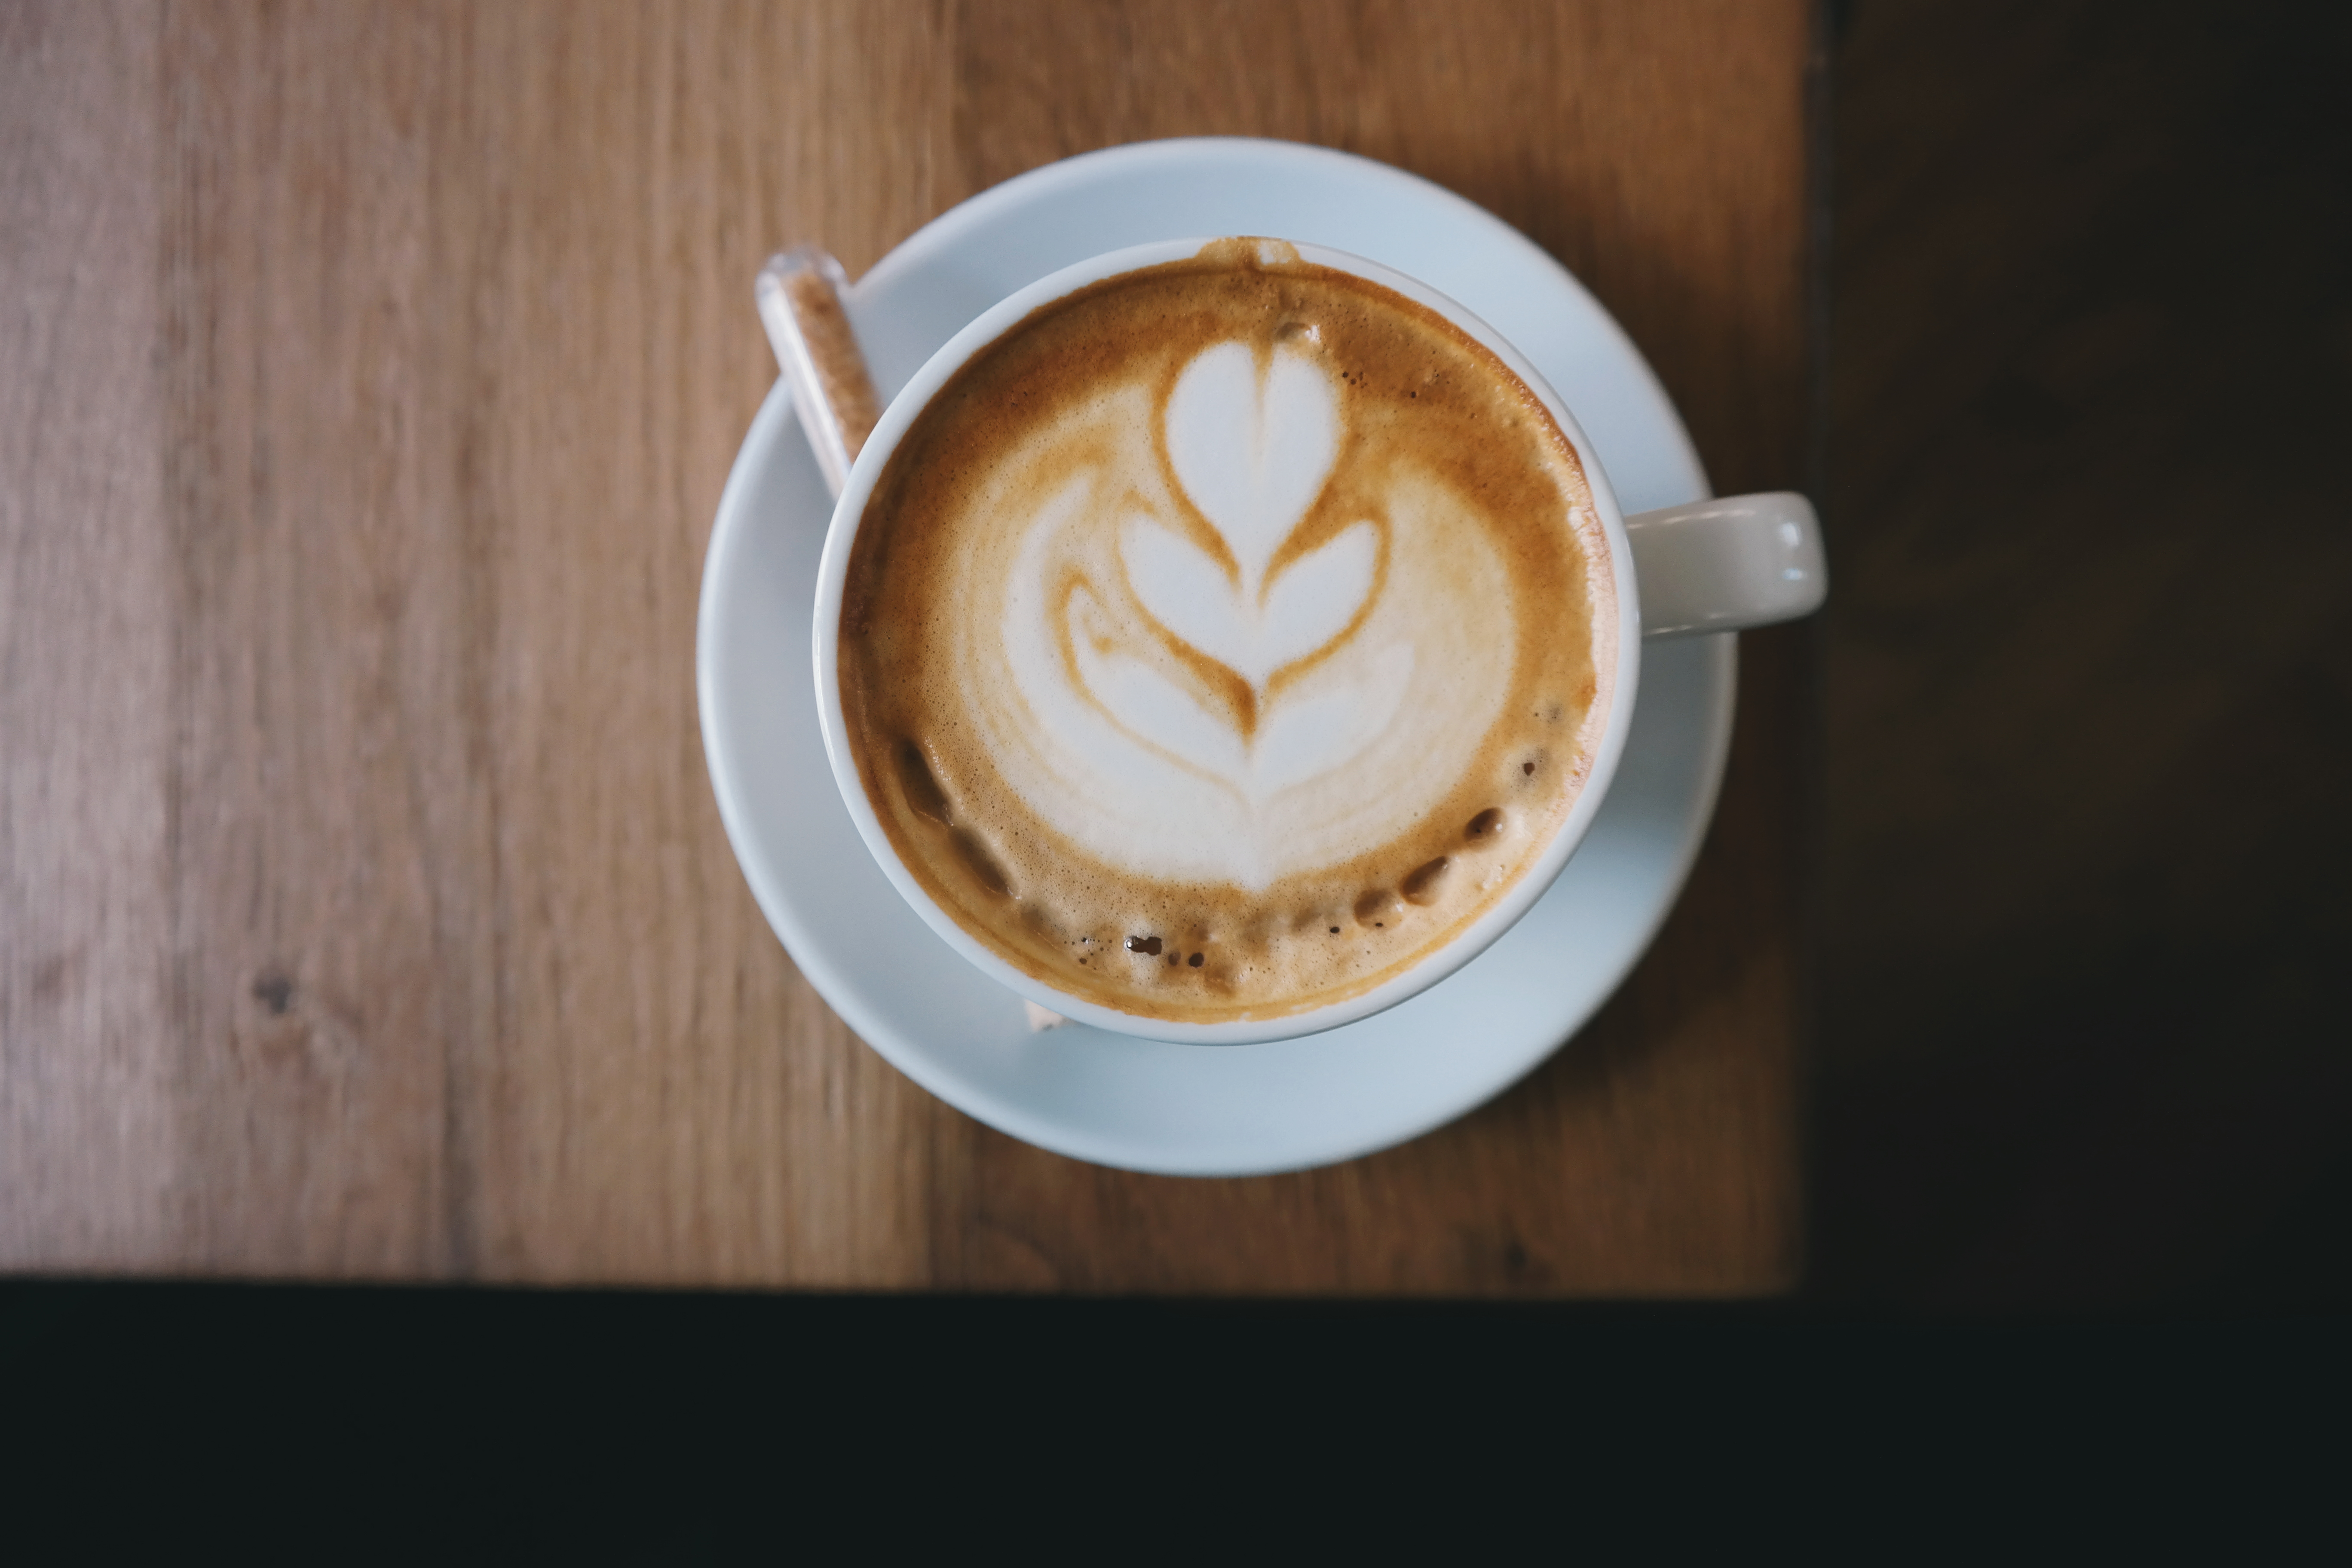
table, coffee, wood, foam, cup, latte, cappuccino, food, saucer, beverage, drink, espresso, mug, coffee cup, cream, cup of coffee, caffeine, hot, latte art, mocha, flat white, coffee drink, caff macchiato, ristretto